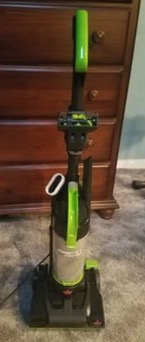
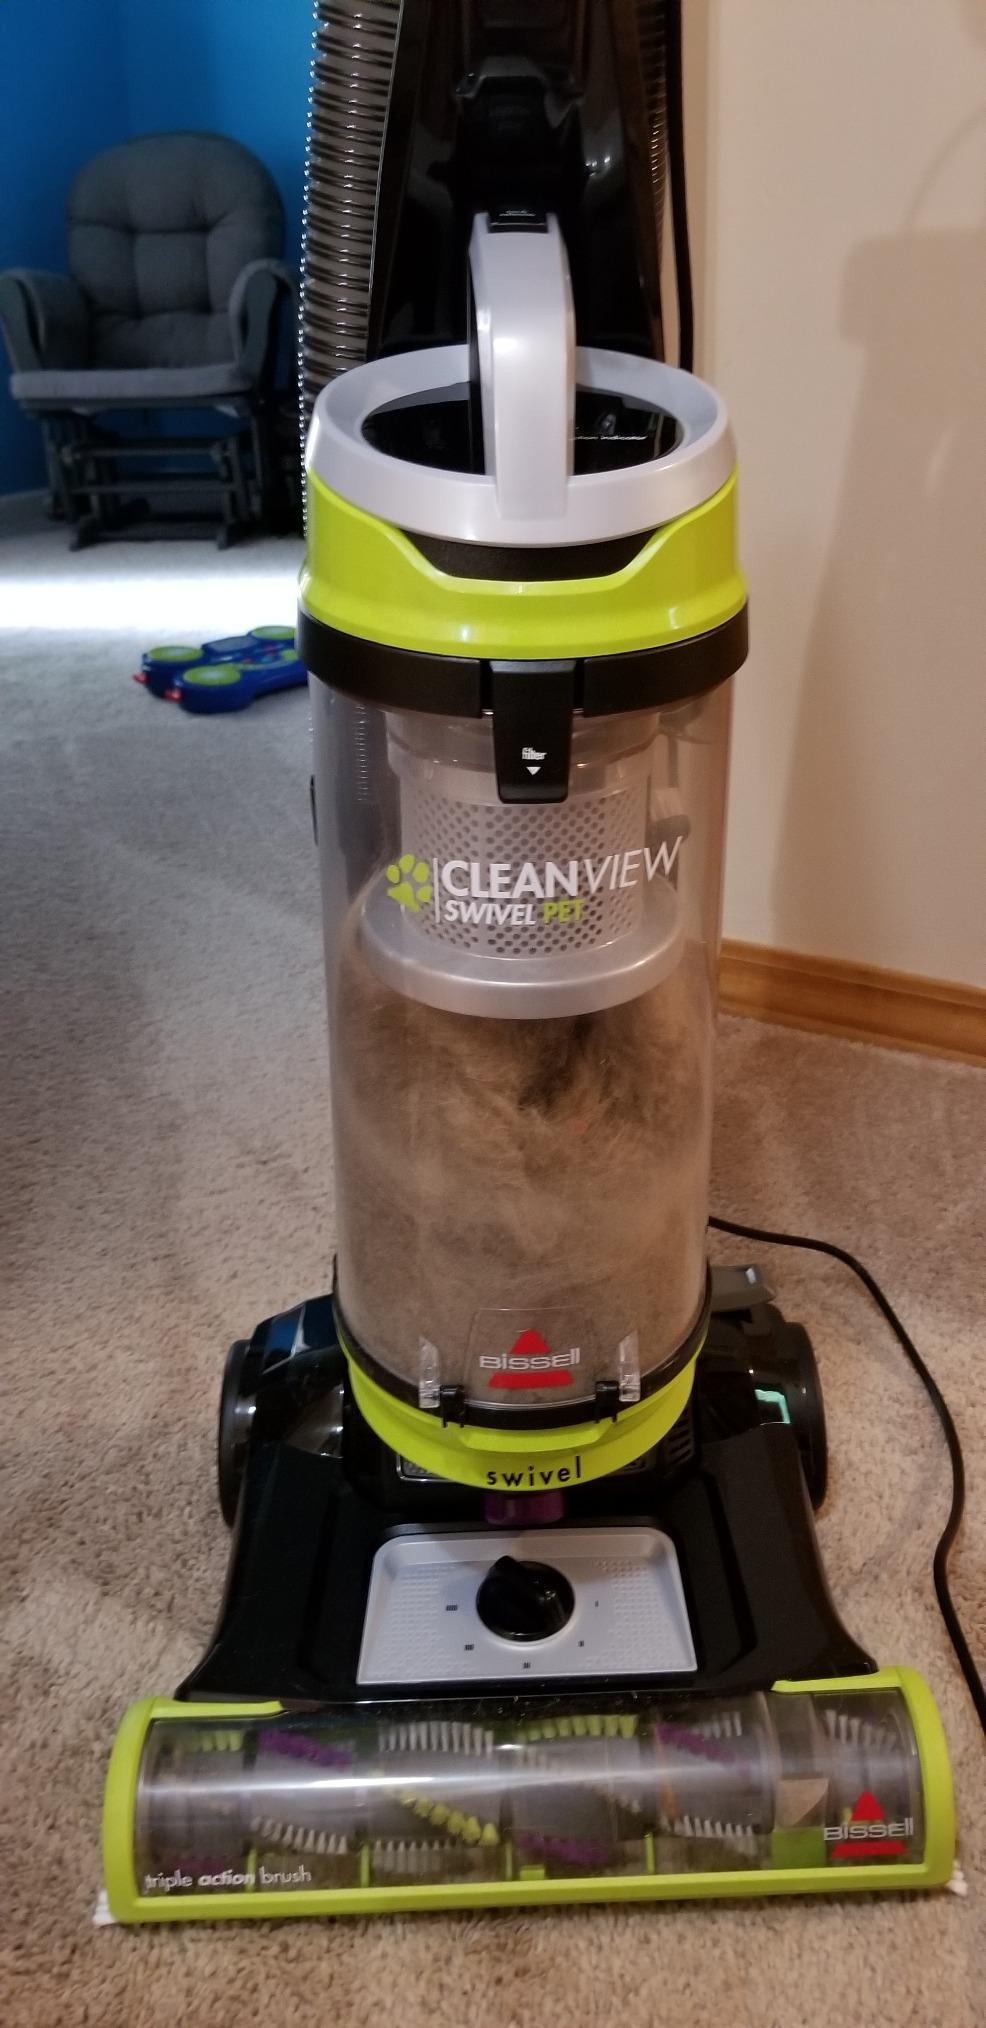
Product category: items_vacuum
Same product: no